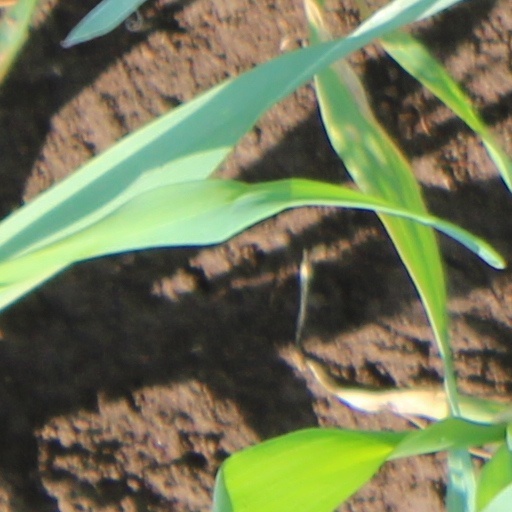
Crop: wheat